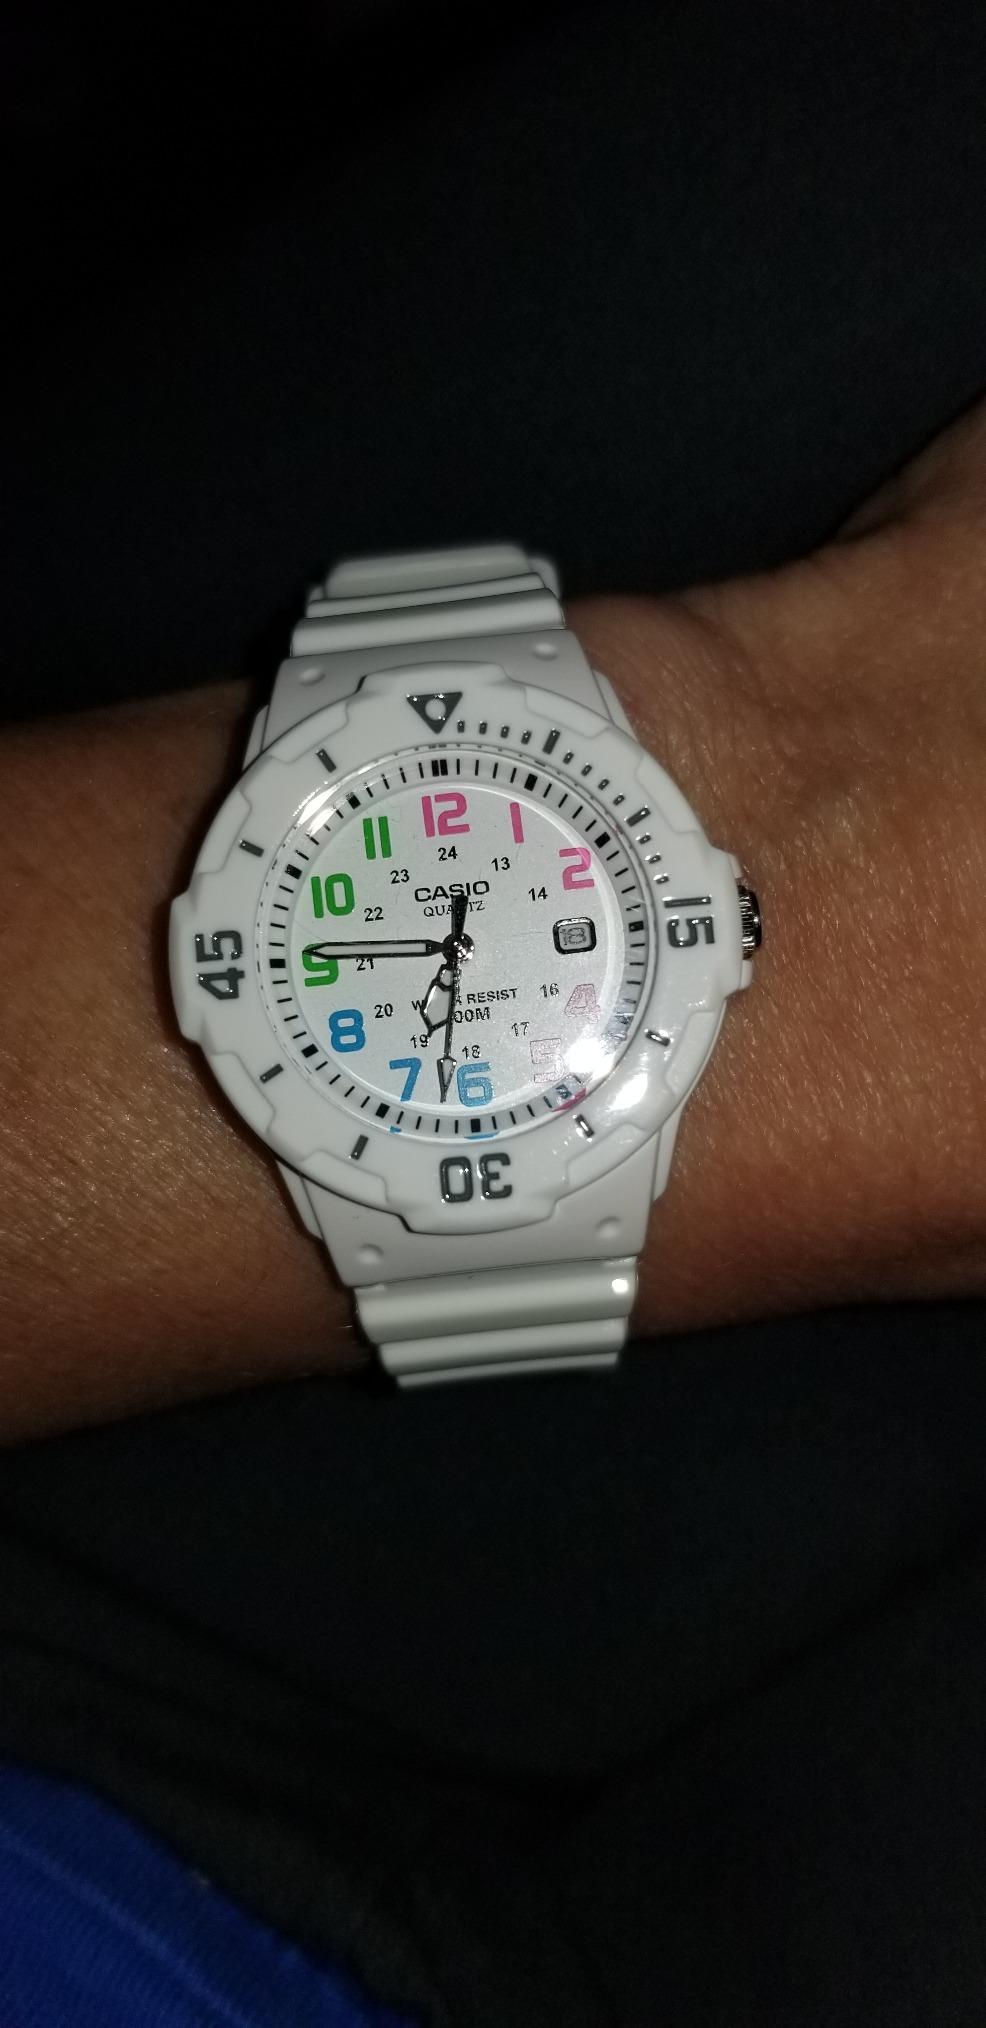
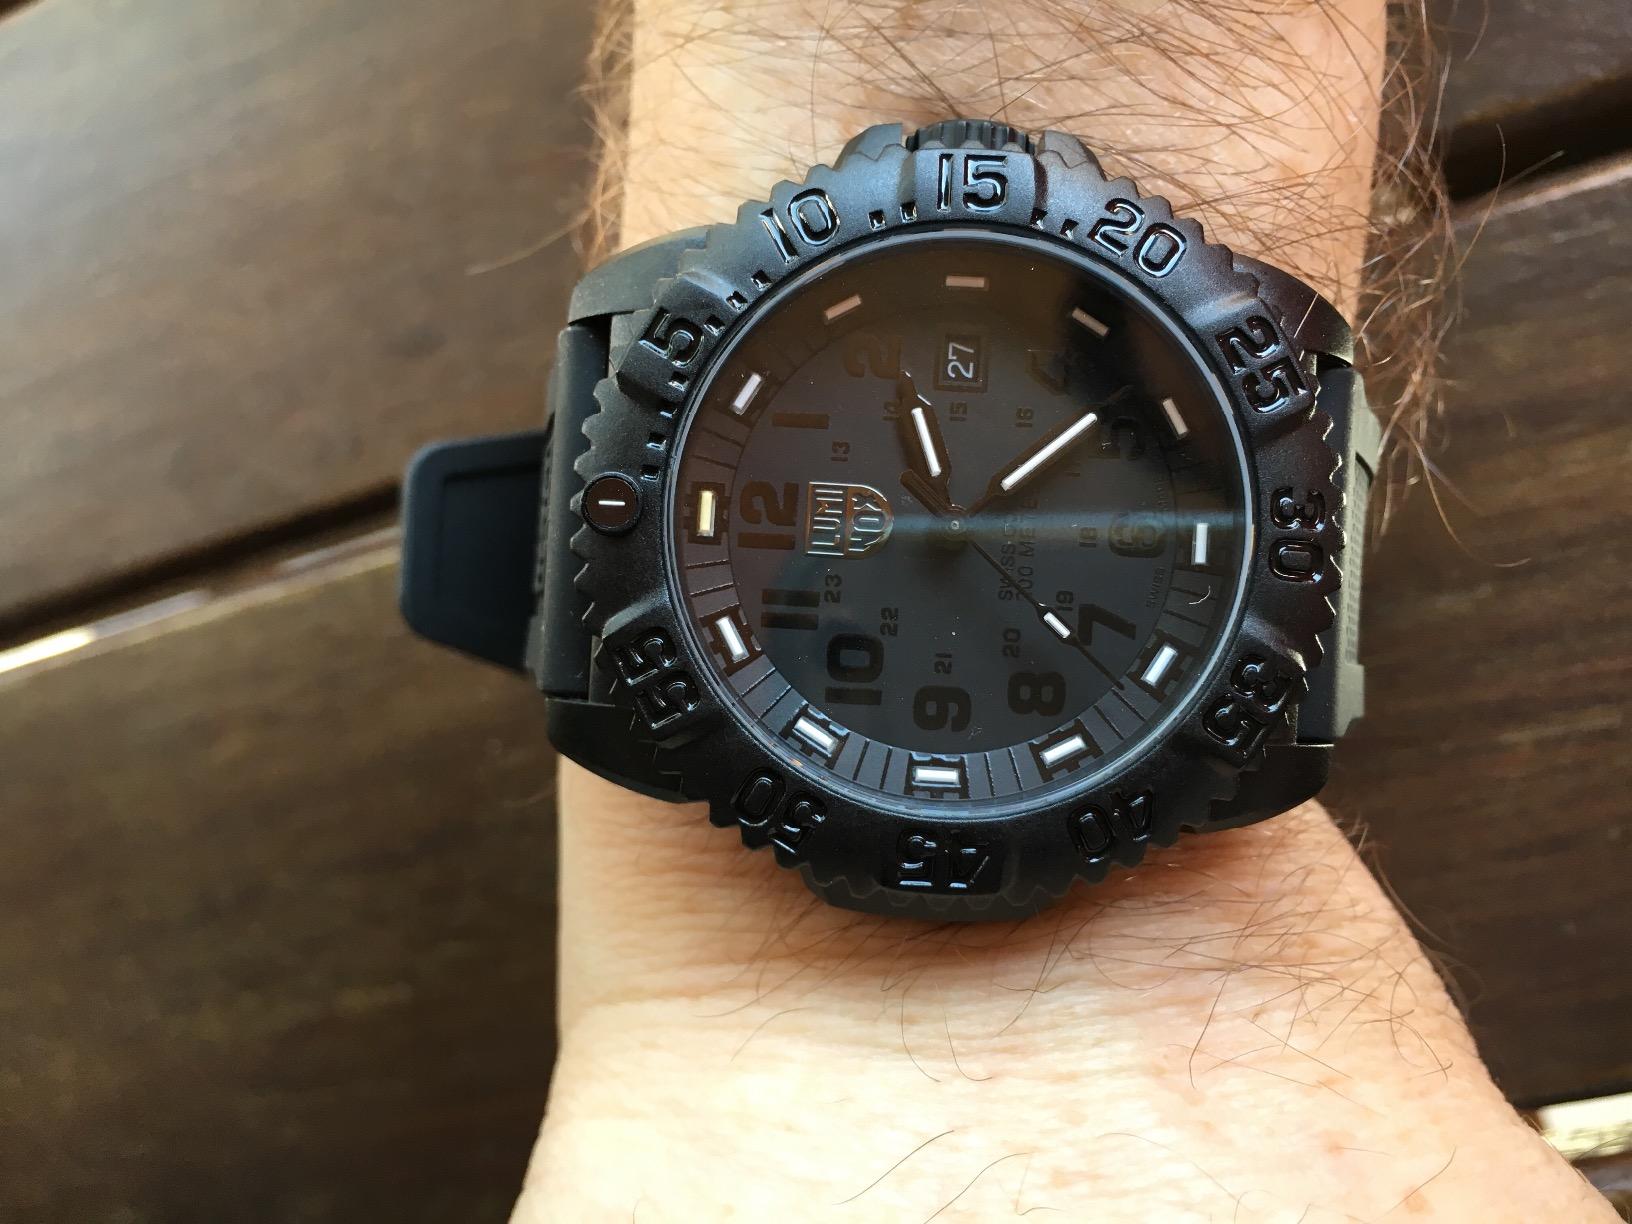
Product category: accessories_watch
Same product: no